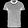
Label: T - shirt / top